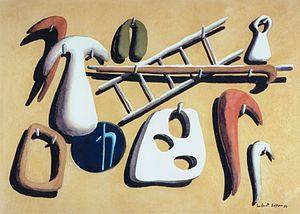
Herbert Bayer, ""Stadelwand,"" 1936Italiano: Herbert Bayer, ""Stadelwand,"" 1936"
Le Centre M.T. Abraham pour les Arts visuels est une association artistique à but non lucratif. Son siège est à Paris, en France, et ses collections sont conservées en Suisse, à Genève. Le Centre a été fondé par les descendants de Mansur Tamir Abraham après sa mort en 1999. Il a pour mission la promotion du goût du public pour le modernisme européen et russe, l’impressionnisme et l’art moderne en collectionnant des œuvres « dans le seul but qu’elles soient exposées et étudiées par des institutions publiques ».
Herbert Bayer, né le 5 avril 1900 à Haag am Hausruck et mort le 30 septembre 1985 à Montecito, est un typographe et photographe, mais également designer, peintre, architecte et sculpteur américain d'origine autrichienne.